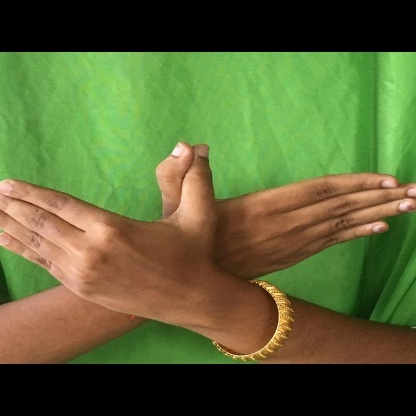
Mudra: Garuda